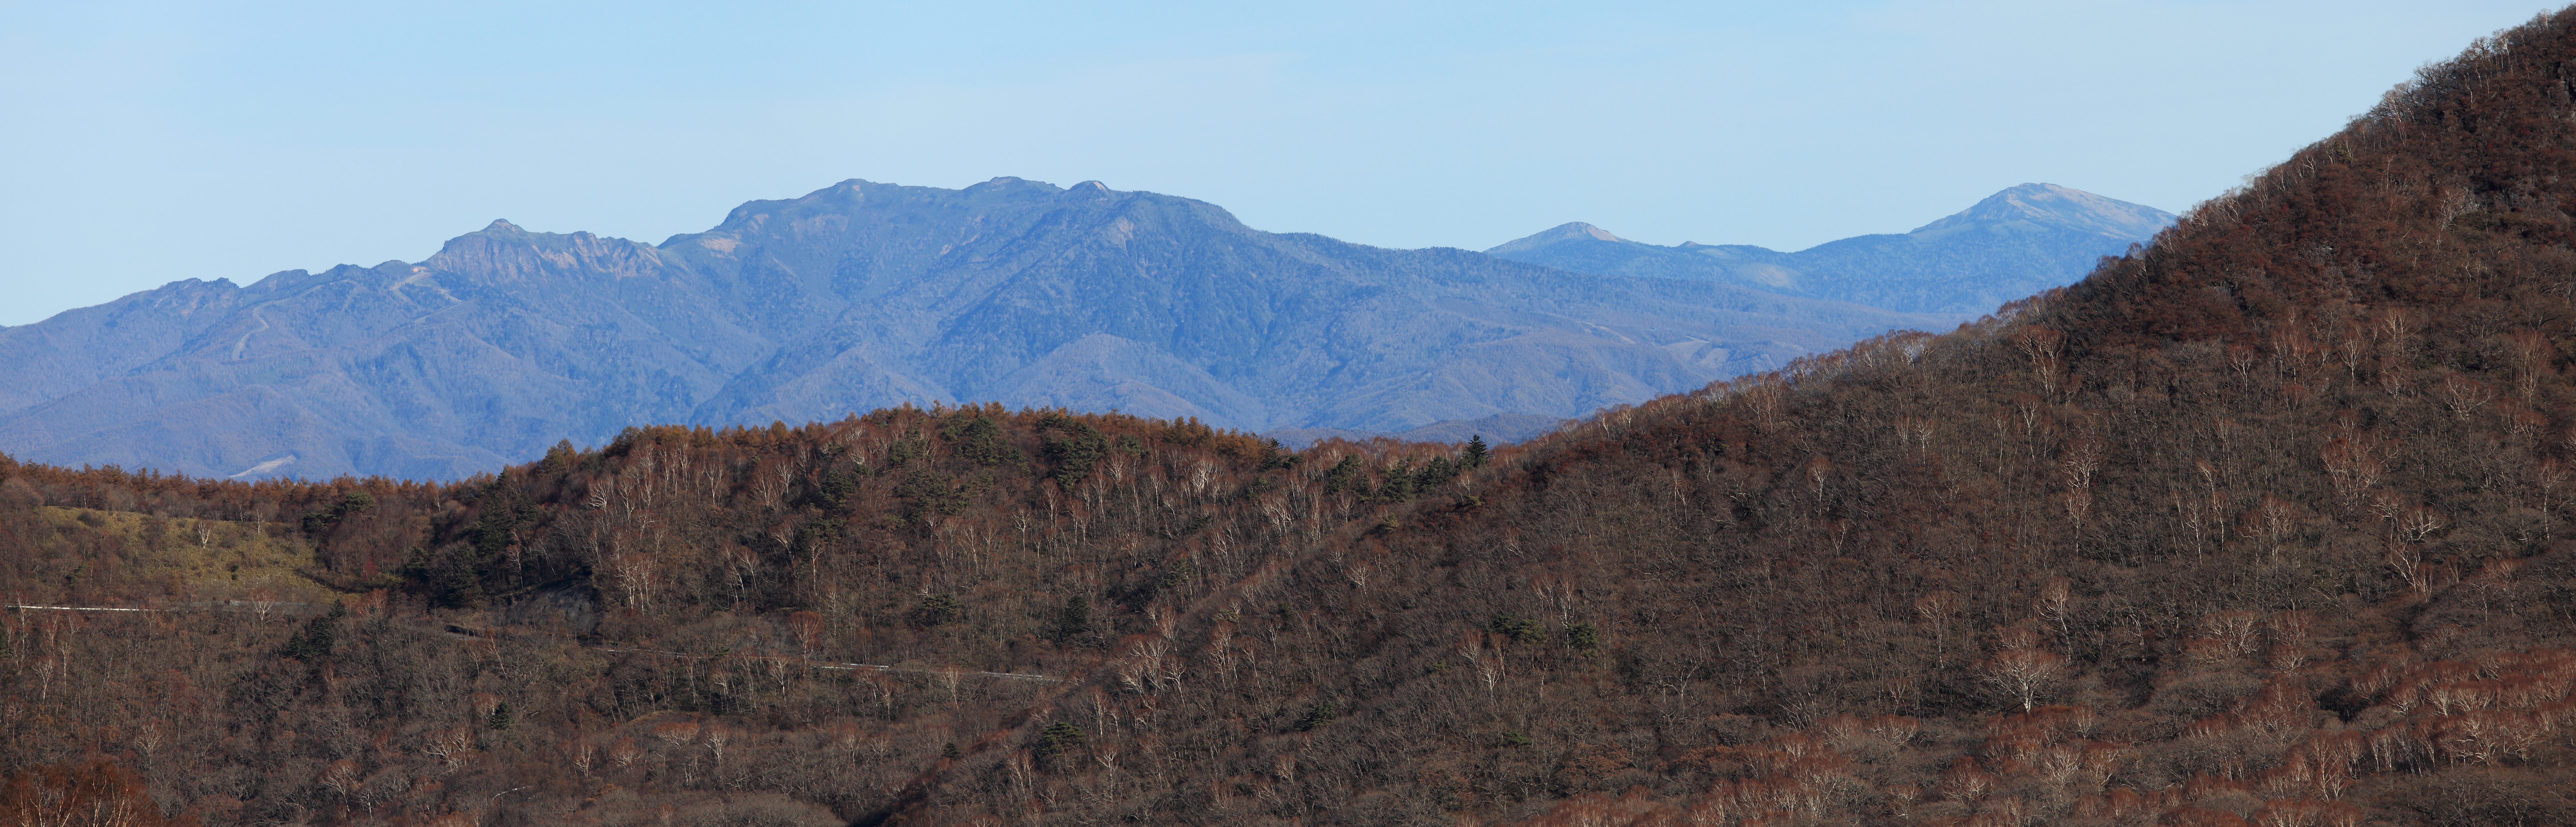
swamp, wilderness, mountain, trail, valley, mountain range, panorama, high, ridge, summit, cool image, geology, badlands, plateau, photomerge, 5d, hires, fell, markii, ecosystem, pano, hi, res, resolution, stitch, gunma, maebashi, konuma, landform, geographical feature, mountainous landforms